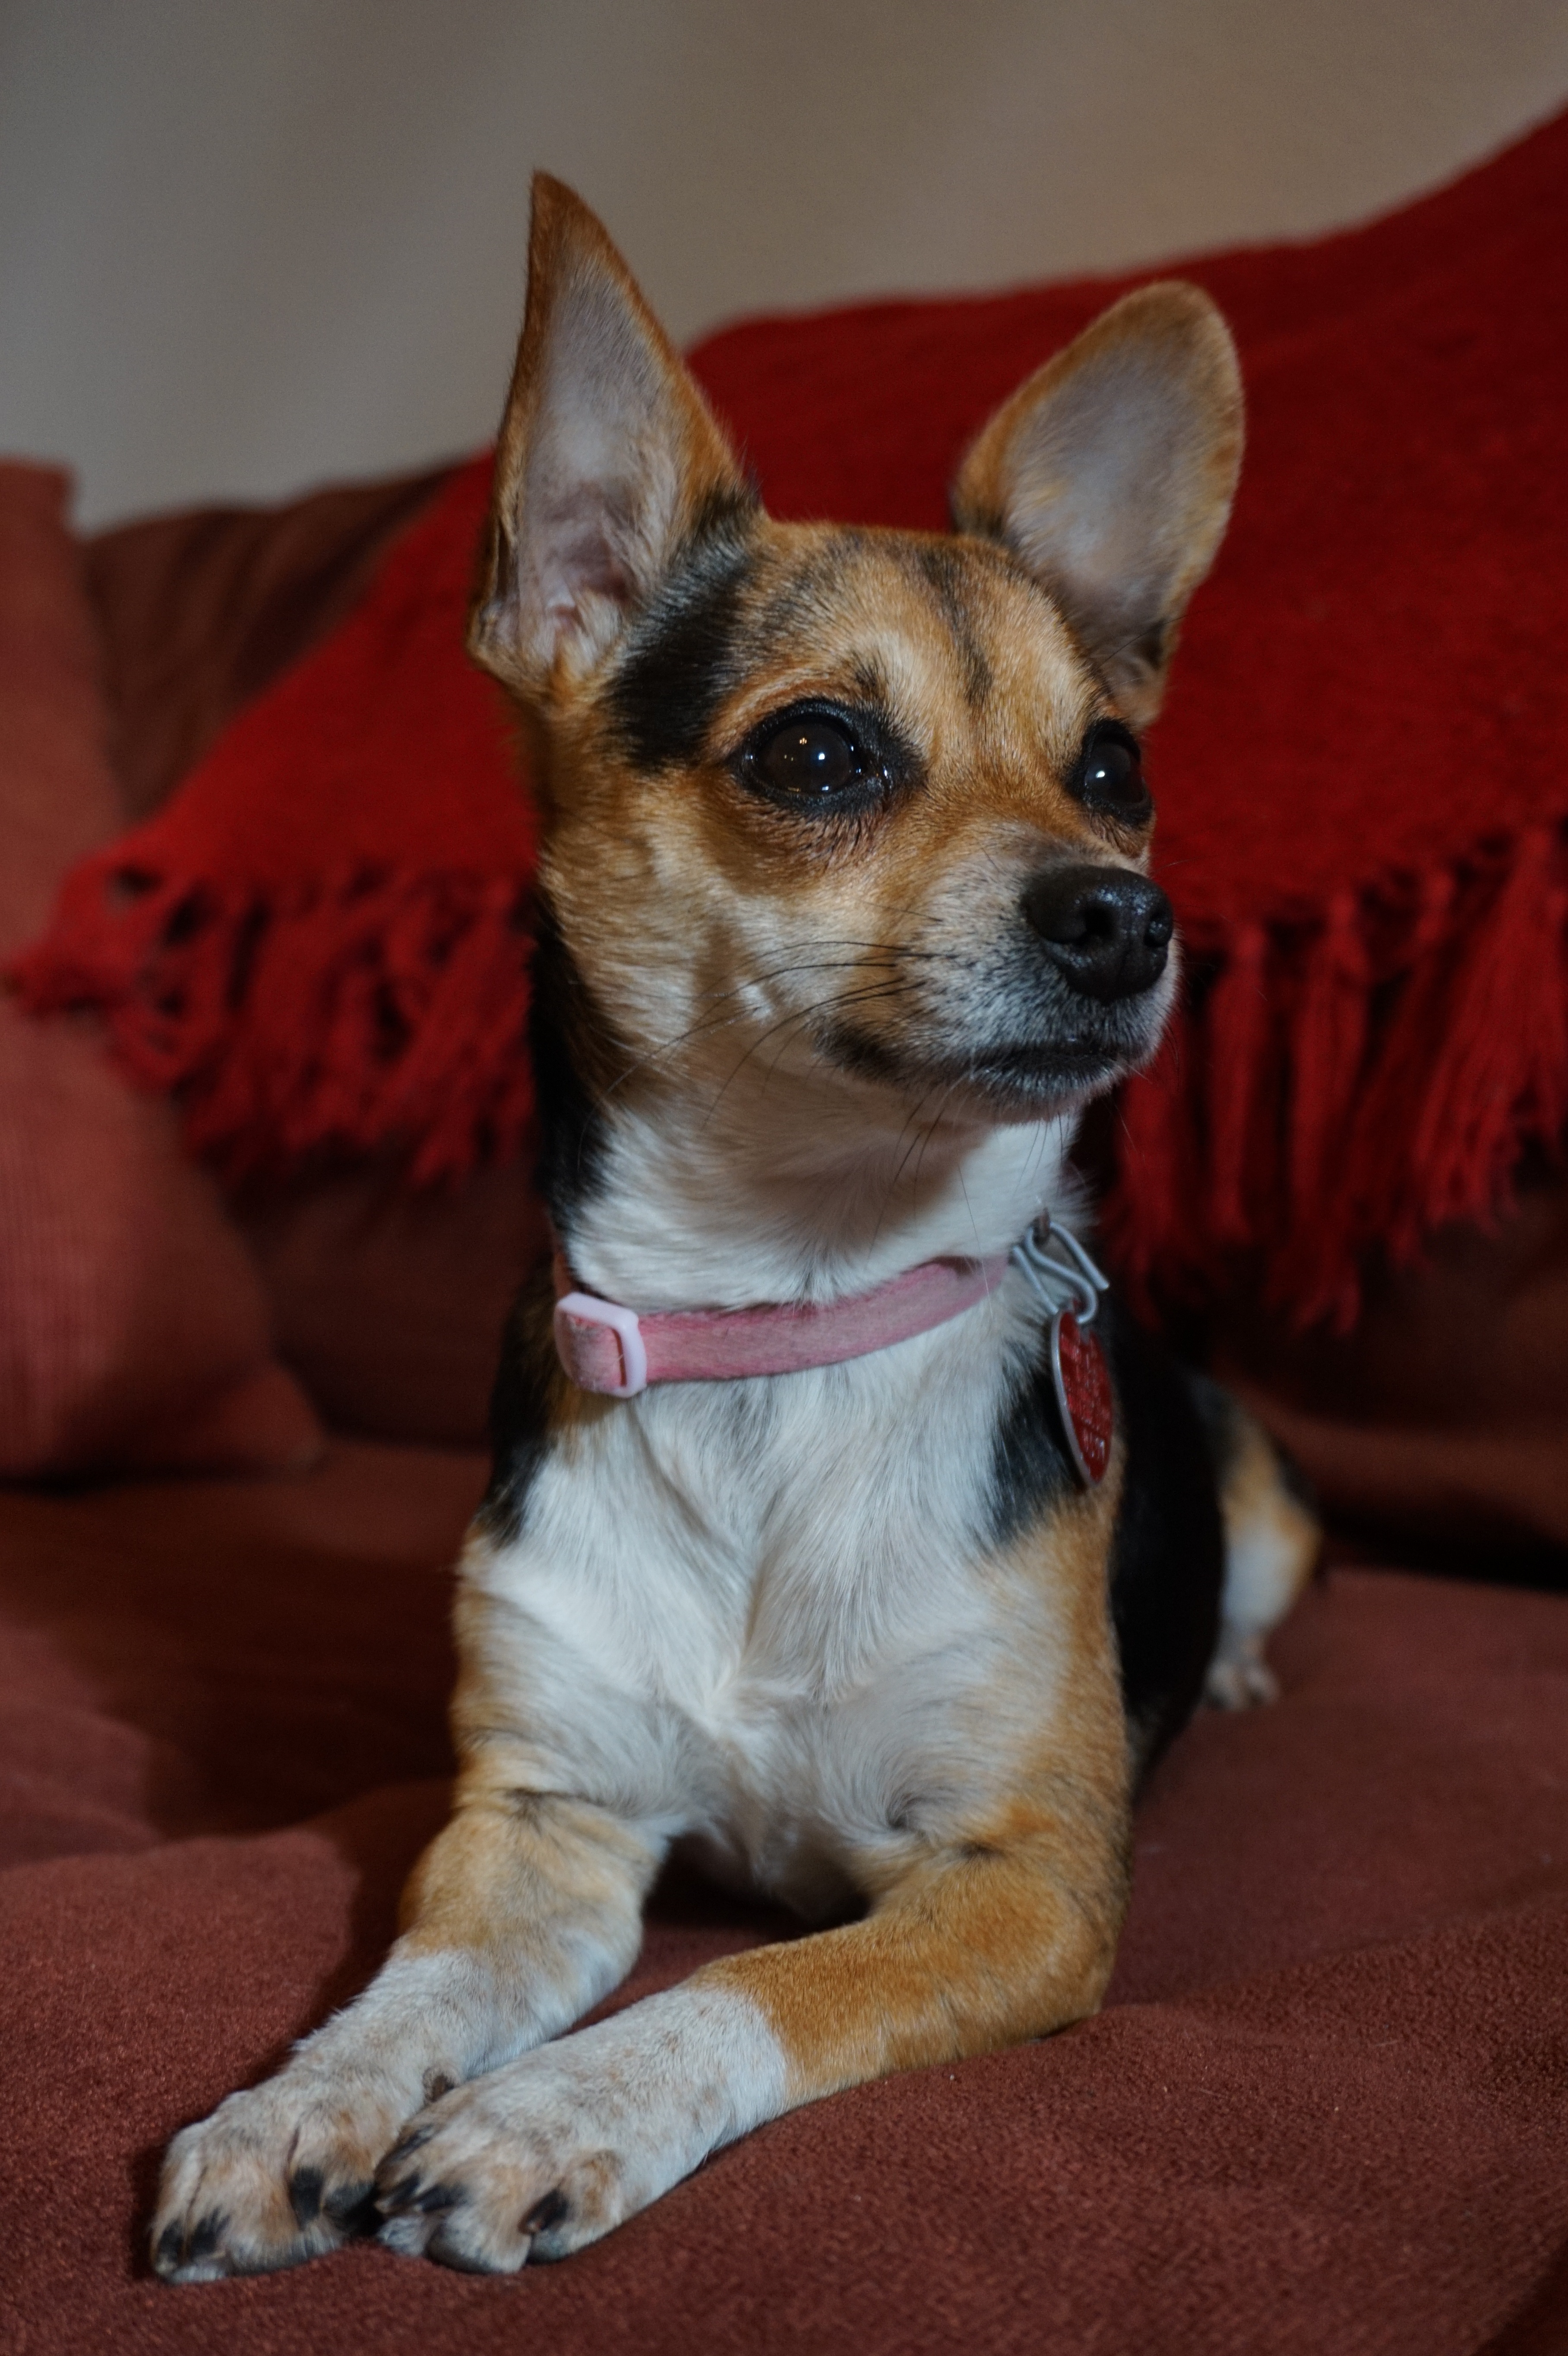
white, puppy, dog, animal, cute, canine, female, pet, portrait, young, training, brown, mammal, black, collar, happy, vertebrate, chihuahua, mix, domestic, posed, posture, dog breed, terrier, breed, doggy, obedient, dog like mammal, carnivoran, toy fox terrier